Marine sediment

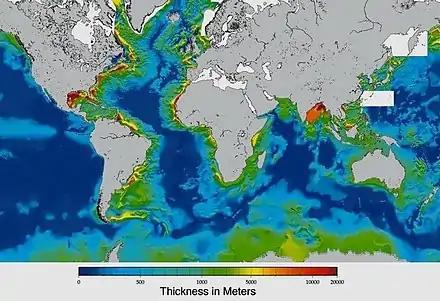
The sediments sit on top of the ocean crust, and are thick (green and yellow) along the continental shelves and down the continental slopes. They are at their thinnest (dark blue) near and along the mid-ocean ridge.

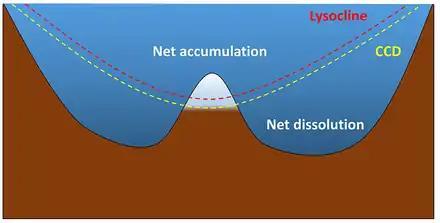
Calcareous sediment can only accumulate in depths shallower than the calcium carbonate compensation depth (CCD). Below the CCD, calcareous sediments dissolve and will not accumulate. The lysocline represents the depths where the rate of dissolution increases dramatically.

Marine sediments are thickest near the continental margins where they can be over 10 km thick. This is because the crust near passive continental margins is often very old, allowing for a long period of accumulation, and because there is a large amount of terrigenous sediment input coming from the continents. Near mid-ocean ridge systems where new oceanic crust is being formed, sediments are thinner, as they have had less time to accumulate on the younger crust.